Erased (manga)

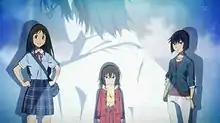
The four main characters of "Erased" (from left to right): Satoru Fujinuma (29 years old, background), Airi Katagiri, Kayo Hinazuki and Sachiko Fujinuma

The original manga, written by Kei Sanbe, was serialized in Kadokawa Shoten's "Young Ace" magazine from the July 2012 issue (shipping date: June 4, 2012) through the April 2016 issue (shipping date: March 4, 2016). The first "tankōbon" volume was released in Japan on January 26, 2013, and the eighth volume was published on April 27, 2016. The series is licensed by Yen Press, who released the first volume in February 2017. The Yen Press hardcover editions combine two of the original volumes per book, while their ebook editions match the original volume numbering. The series is licensed in France by Ki-oon. Sanbe wrote a spin-off manga titled "Erased: Re", which was serialized in "Young Ace" from June 4, 2016 to November 4, 2016. It was published as the ninth volume of the series in Japanese on February 4, 2017, and in English by Yen Press on September 18, 2018.